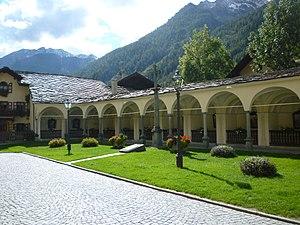
Parvis de Gressoney-Saint-Jean (Vallée d'Aoste - Italie)
Gressoney-Saint-Jean est une commune italienne alpine de la région Vallée d'Aoste.
L'église Saint-Jean-Baptiste de Gressoney-Saint-Jean se situe sur la place principale, dénommée Òbre Platz. Elle représente le siège de la paroisse de Gressoney-Saint-Jean.